James Austen Laird

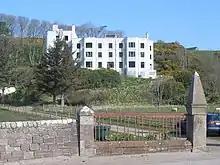
Keil Hotel 1937–39

James Austen Laird LRIBA (22 September 1878 – 14 February 1950) was an architect based in Glasgow.